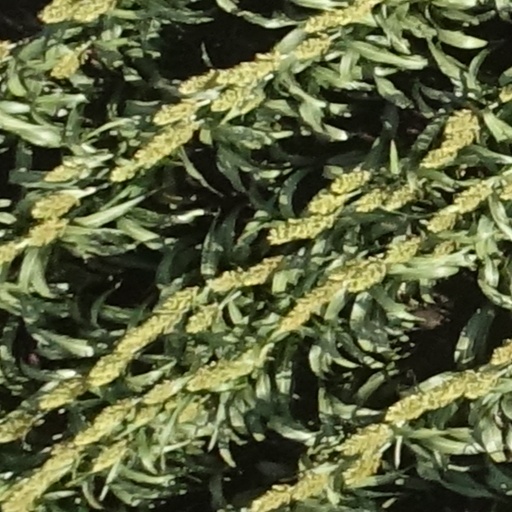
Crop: sorghum